Hymn board

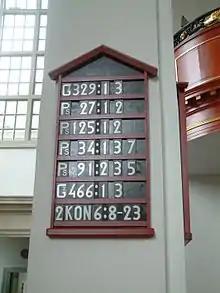
Hymn board in Zoetermeer (The Netherlands)

A hymn board is a board in a church building that lists the hymns that will be sung during the service. Normally, the hymns are indicated by the number under which the hymn appears in the church's hymnal. The display of hymn numbers in this way can allow the congregation to bookmark the relevant pages of the hymnal in advance, to make it easier to worship during the service. Hymn numbers may also be printed on a notice sheet distributed before the service.